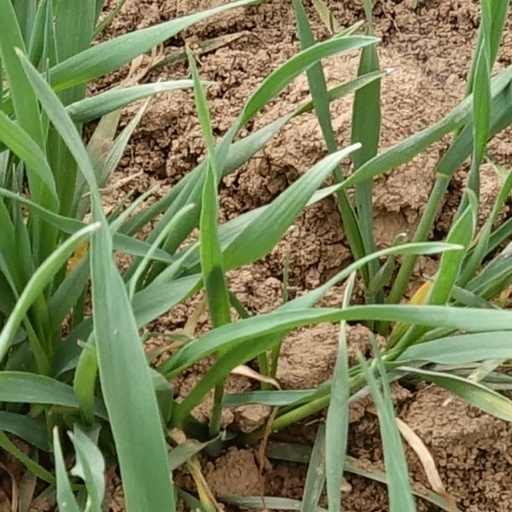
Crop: wheat